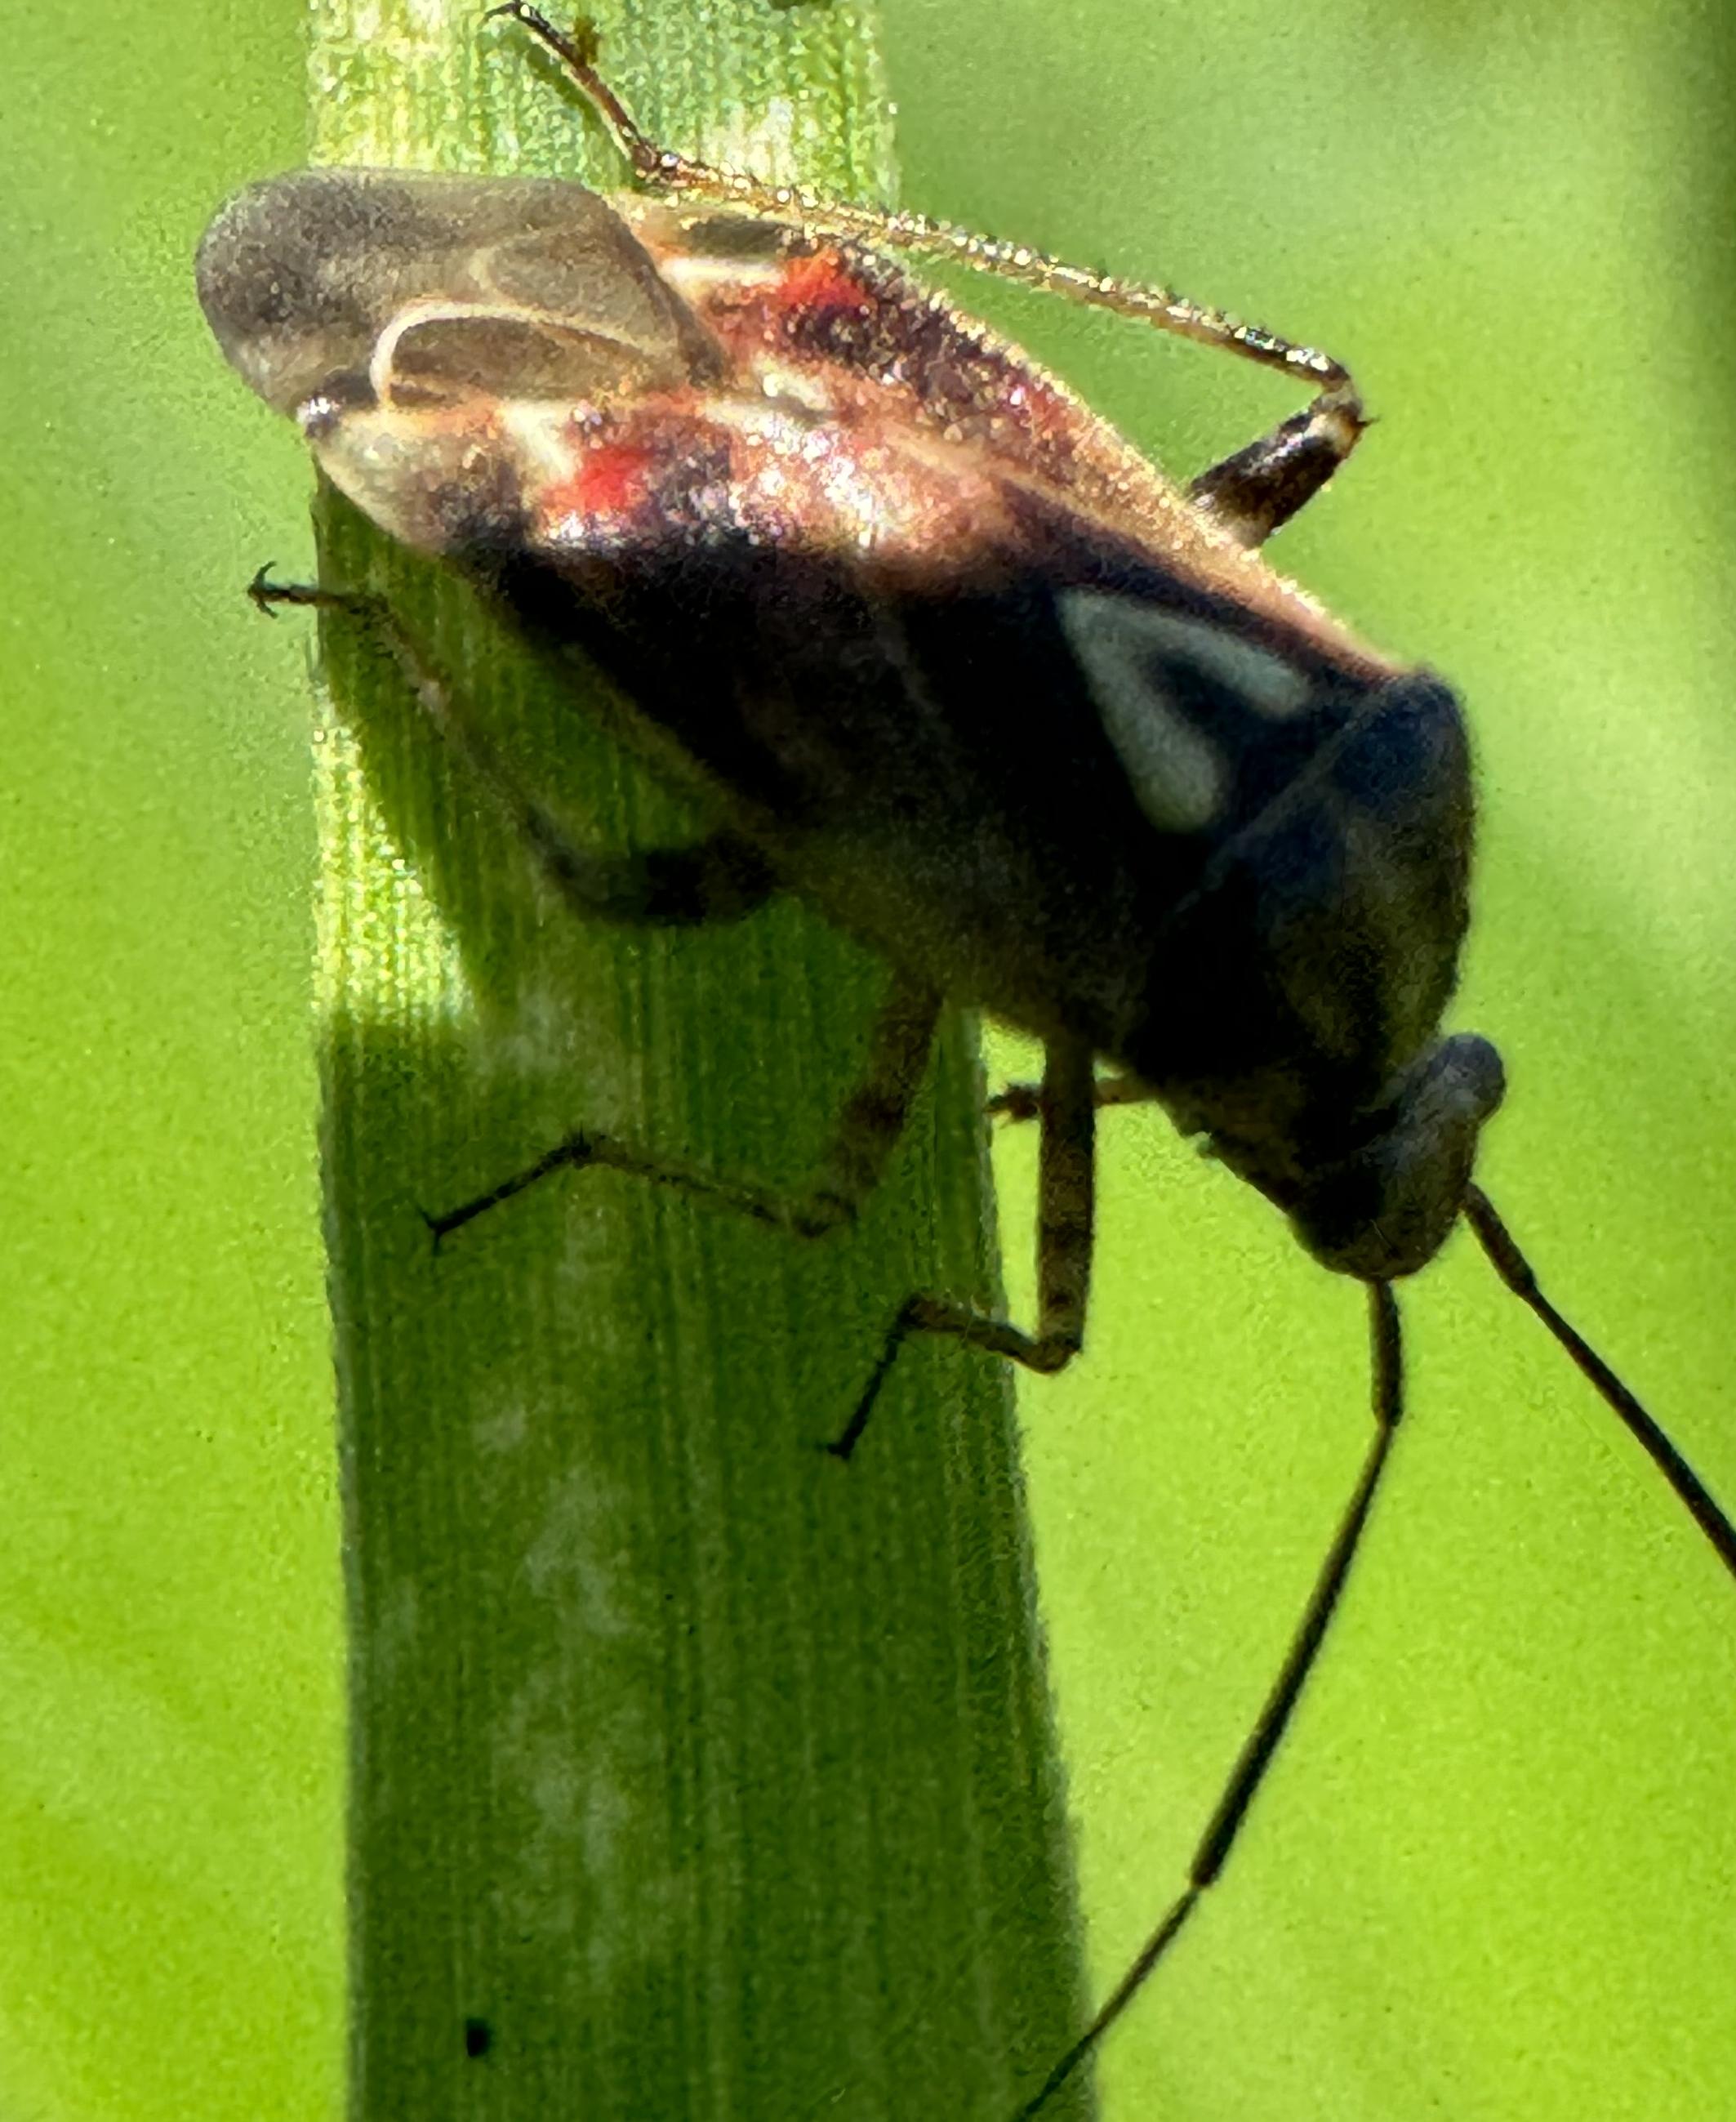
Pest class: lygus_bug